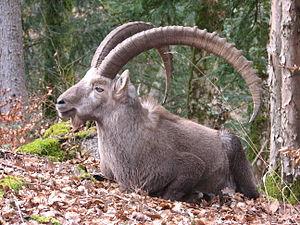
Bouquetin adulte couché.
Voici la liste de quelques artiodactyles par population.